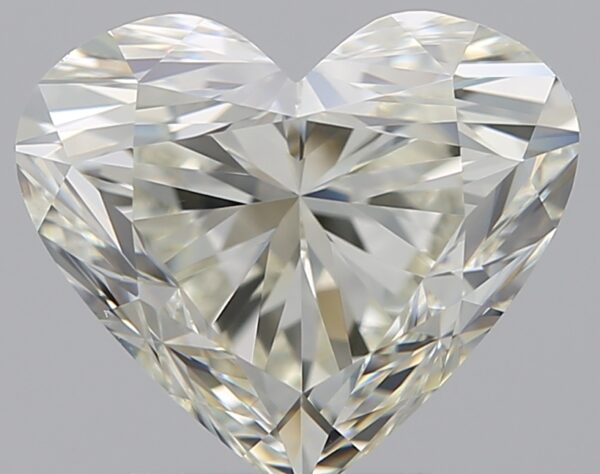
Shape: heart
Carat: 2
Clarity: VVS2
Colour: L
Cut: VG
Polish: EX
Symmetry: EX
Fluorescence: N
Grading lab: GIA
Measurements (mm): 7.44 x 8.68 x 5.35